Kulusuk

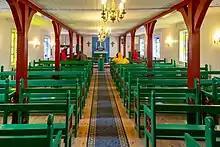
The interior of the Lutheran church in Kulusuk, Greenland. Stained glass windows are visible on the sides.

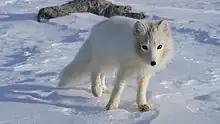
A curious Arctic fox, the permanent inhabitant of the island

Medical services are provided by one resident Danish nurse and one resident educated local helper. The school, which was rebuilt in 2005, has about 70 pupils with a high proportion of educated teachers. In 2009 the village received permission from the Sermersooq municipal authorities to convert the old Royal Greenland fish processing plant for school use.